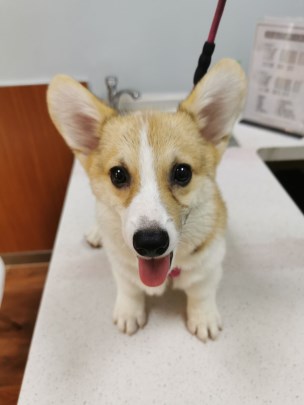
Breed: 2909-n000116-Cardigan